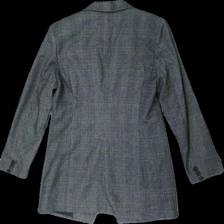
View: back
Type: Blazer
Category: Ladies
Brand: Bikbok
Colors: Grey, White, Red, Multicolor
Material: ?
Pattern: Checkered print
Cut: Regular
Size: S
Season: All
Damage location: middle right
Damage 2 location: bottom right
Price range: 50-100
Recommended usage: Reuse
Description: rutig kavaj, lite nopprig